Iron Eagle on the Attack

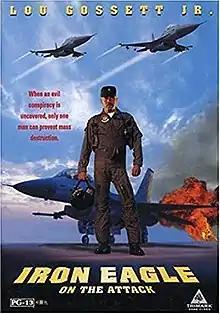
Official DVD cover

Iron Eagle on the Attack (stylized on-screen as Iron Eagle IV) is a 1995 direct-to-video action film directed by Sidney J. Furie (who directed the first two "Iron Eagle" films). A sequel to the 1992 film "", it is the fourth installment of the "Iron Eagle" film series, it stars Louis Gossett Jr. reprising his role once again as retired Gen. Charles "Chappy" Sinclair, who guides civilian teenagers to perform unofficial military and aerial heroics.